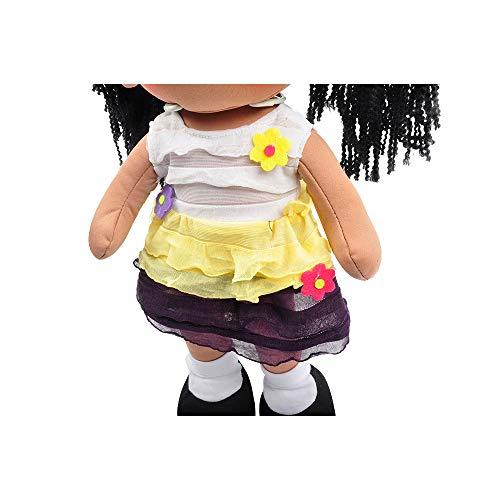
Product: Linzy Plush 16" Yellow Aissa Doll Soft Rag Doll
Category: Toys & Games | Stuffed Animals & Plush Toys | Plush Figures
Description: SUPER SOFT - Our Alissa Doll is super cuddly and adorable, made from 100% spandex fabric cotton and other quality materials with interlock knit fabric best made for doll making in skin colors.
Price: $14.99
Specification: ProductDimensions:6x4x16inches|ItemWeight:8ounces|ShippingWeight:8.8ounces(Viewshippingratesandpolicies)|DomesticShipping:ItemcanbeshippedwithinU.S.|InternationalShipping:ThisitemcanbeshippedtoselectcountriesoutsideoftheU.S.LearnMore|ASIN:B01GXUXKFC|Itemmodelnumber:L-93701|Manufacturerrecommendedage:36months-10years